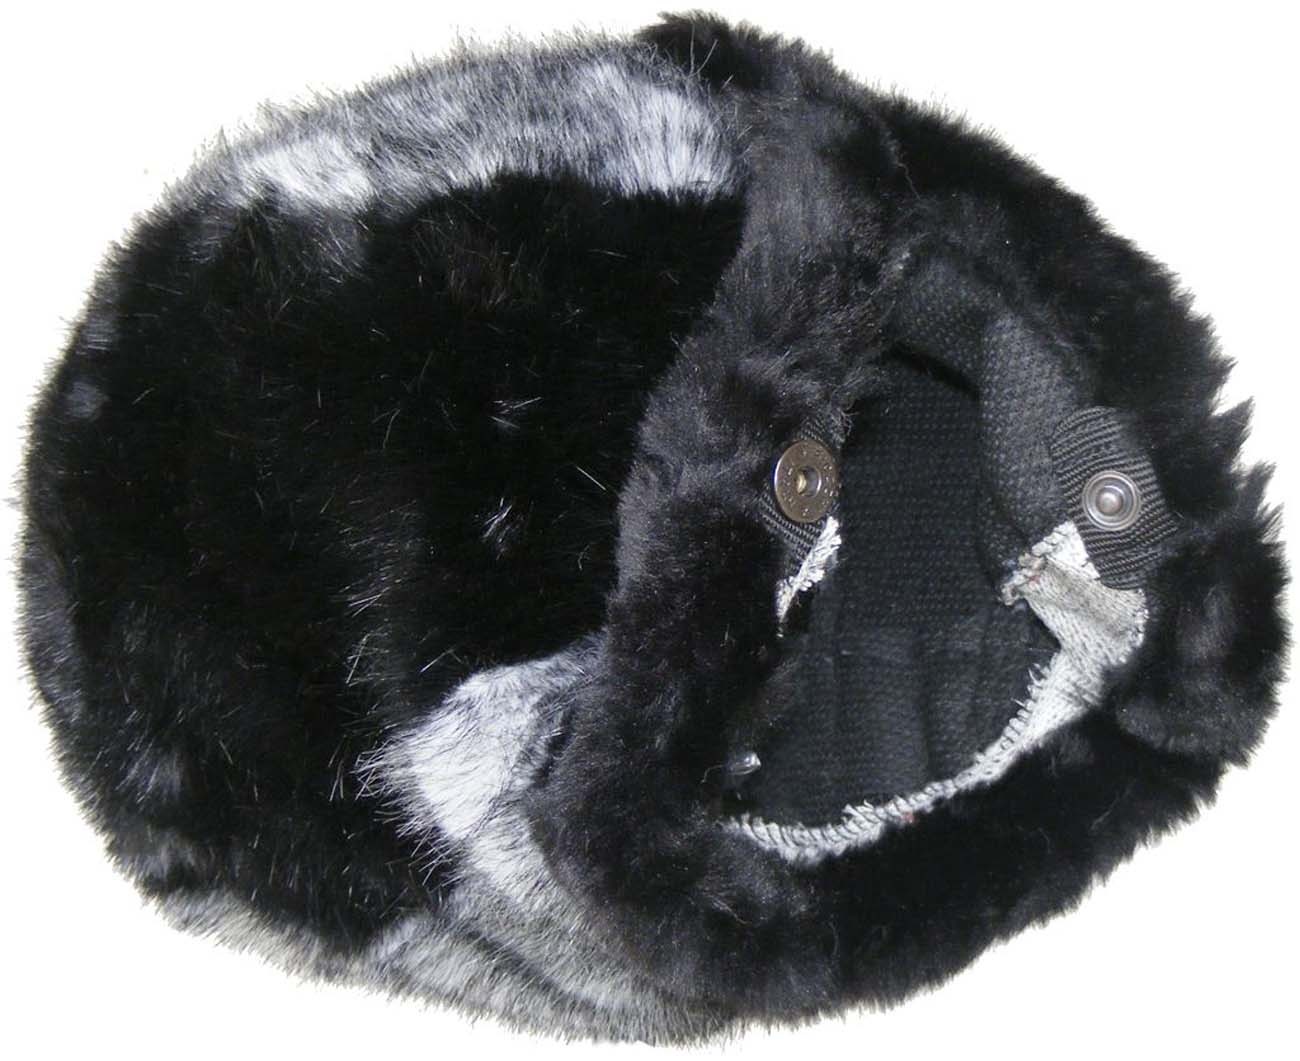
CINELA Zephyx Z-FUR-SP
short hair windjammer for Zephyx
Brand: Cinela
Category: Electronics > Audio > Audio Accessories > Microphone Accessories